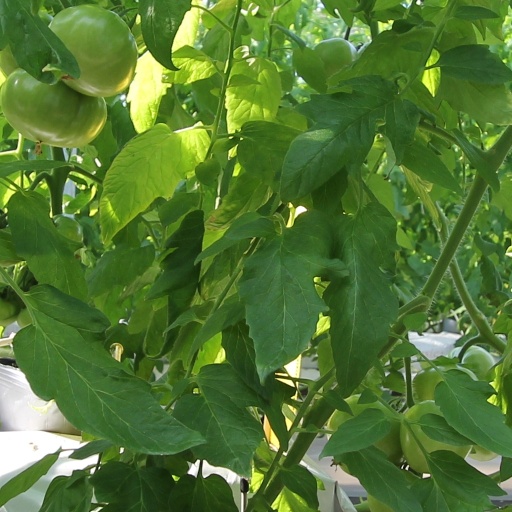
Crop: tomato